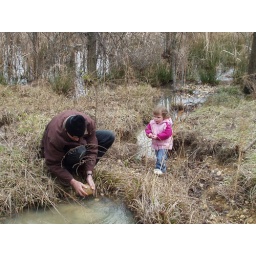
Mr. K washes a rock in a pool of water as K watches. Mr. K says he's seen leeches in this little pool before.